United States Army Center of Military History

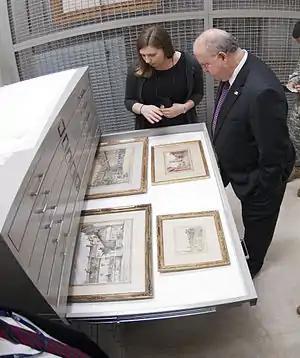
Paintings by Adolf Hitler stored at the center. The paintings were cited in "Price v. United States".

The Chief of Military History is responsible for ensuring the appropriate use of military history in the teaching of strategy, tactics, logistics, and administration. This mission includes a requirement that military leaders at all levels be aware of the value of history in advancing military professionalism. To that end, the center holds a biennial history conference and workshop; publishes "Army History", a professional bulletin devoted to informing the larger military history education community; and supplies readings for the army school system, including the ROTC community, and texts and other support for the army's staff ride program. In this effort, the chief of military history is assisted by a historical advisory committee that includes leading academic historians and representatives of the army school system.